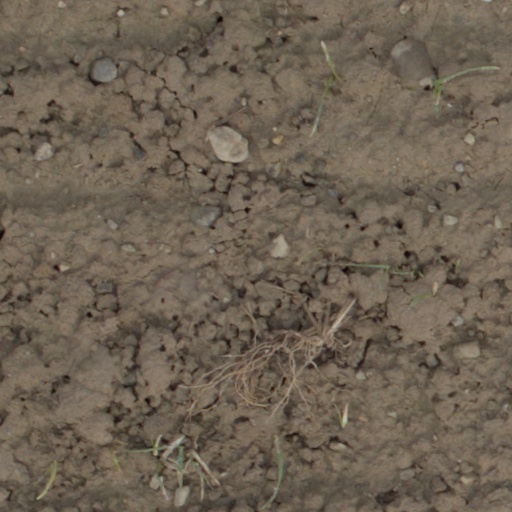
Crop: wheat